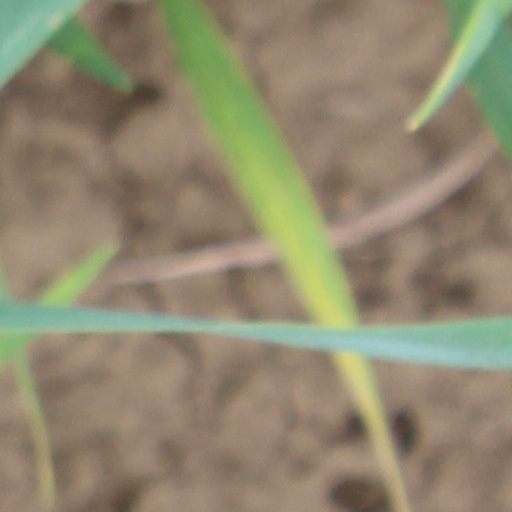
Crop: wheat